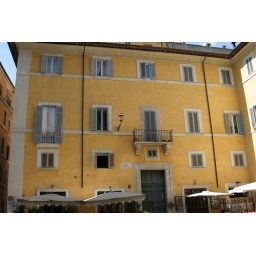
A cute little building we found in the same Piazza as the Cathedral. The lower portion was a restaurant.